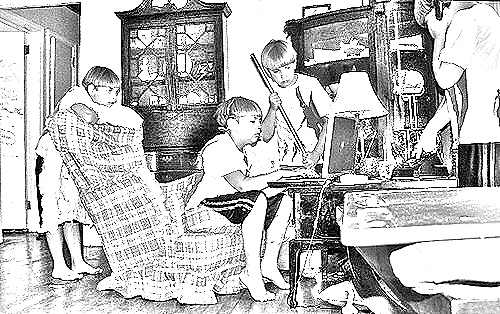
Portrait style: Sketch Portrait